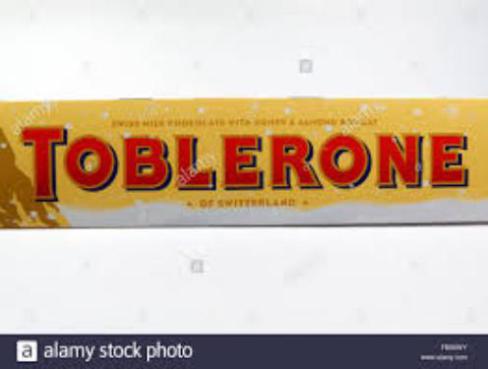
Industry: Food